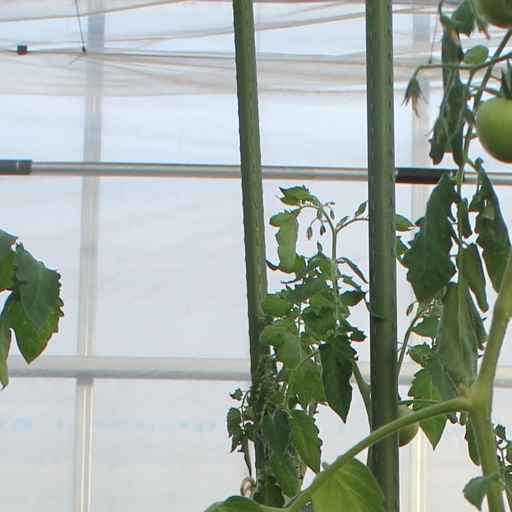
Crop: tomato